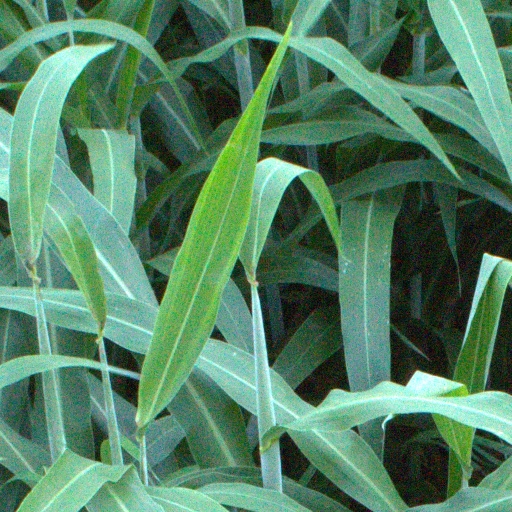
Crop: sorghum